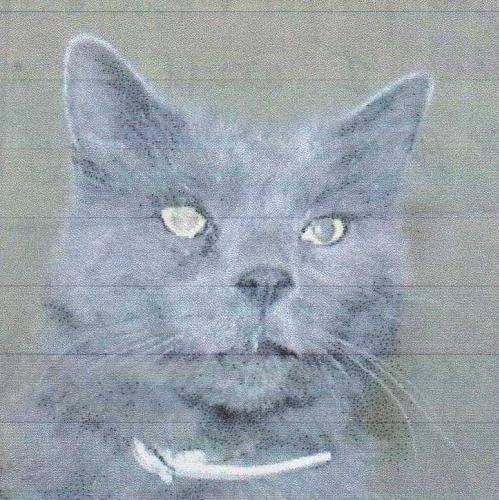
cat